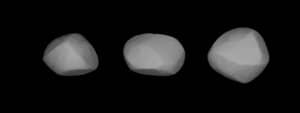
(48) Doris est un des plus grands astéroïdes de la ceinture principale, découvert par Hermann Goldschmidt le 19 septembre 1857 depuis son balcon à Paris.